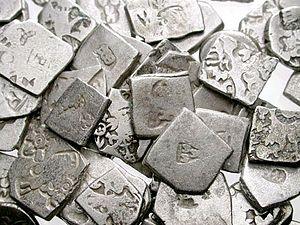
La plaque indienne d'Aï Khanoum est un produit d'artisanat de luxe en provenance d'Inde découvert sur le site archéologique hellénistique d'Aï Khanoum en Afghanistan. Il s'agit de l'un des exemples les plus anciens de l'art figuré indien, puisque sa fabrication est antérieure à 145 av. J-C, date de destruction de la ville-forteresse d'Aï Khanoum. Cette œuvre figurative précède donc les bas-reliefs de Bharhut, et de près d'un siècle la plupart des bas-reliefs de Sanchi, et atteste donc de la richesse de l'art figuratif indien à une date ancienne. Elle atteste aussi des échanges entre l'Inde et le Royaume gréco-bactrien au IIᵉ siècle av. J.-C.
Aï Khanoum ou Ay Khanum est une cité antique située aujourd'hui dans le Nord-Est de l'Afghanistan, dans la province de Kondoz, près la frontière tadjike. Elle se situe au confluent du fleuve Amou-Daria et de la rivière Kokcha.